Sadurn

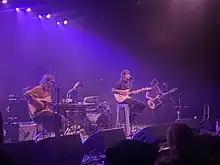
Sadurn performing at Union Transfer in 2022

Sadurn is an American indie rock band from Philadelphia, Pennsylvania.